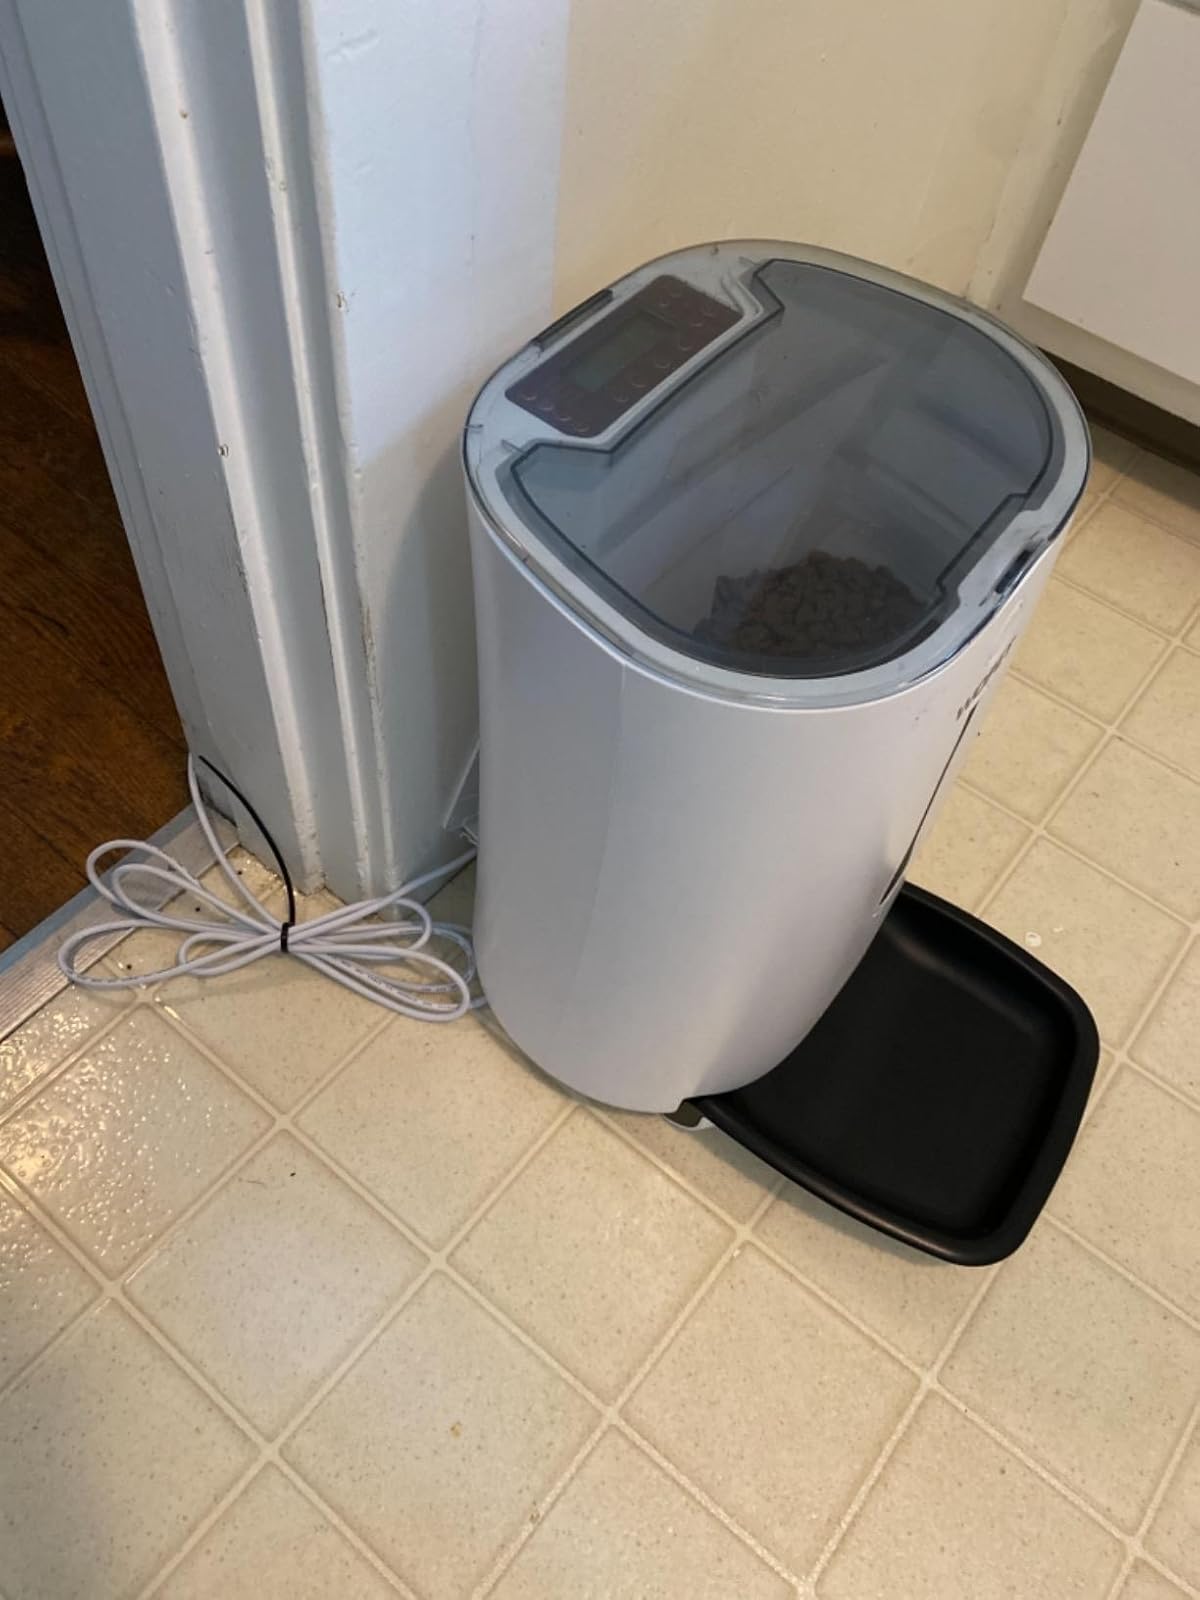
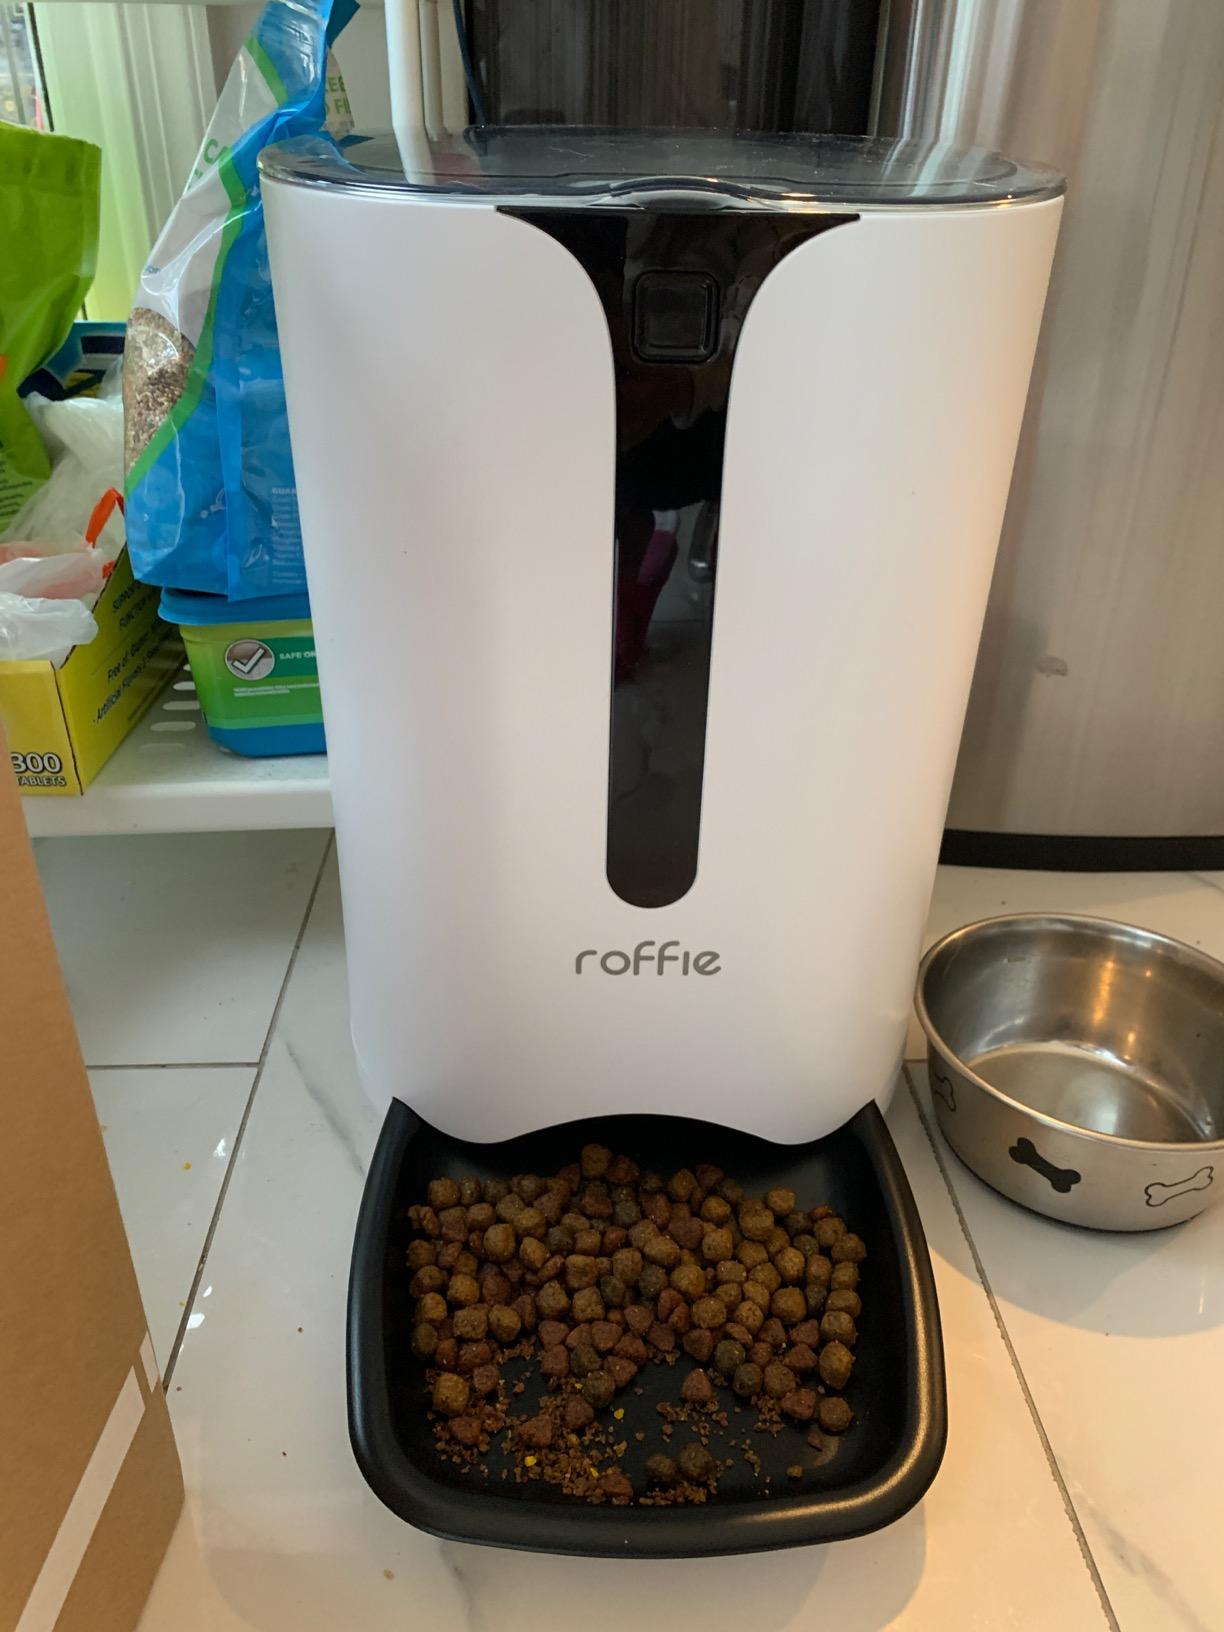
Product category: items_feeder
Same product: no